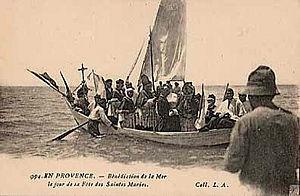
Les Saintes-Maries-de-la-Mer Bénédiction de la mer par deux évêques
Le pèlerinage aux Saintes-Maries-de-la-Mer, dit encore pèlerinage des Gitans est une manifestation religieuse, doublée d'un phénomène touristique, qui se déroule en Camargue, aux Saintes-Maries-de-la-Mer, chaque année les 24 et 25 mai. Ce pèlerinage, avec la présence massive de tsiganes venus de toute l'Europe, est l’objet d’une forte médiatisation. Cette tradition camarguaise est pourtant récente puisqu'elle a été instaurée sous sa forme actuelle par le marquis Folco de Baroncelli, en 1935.